Kidd Pivot

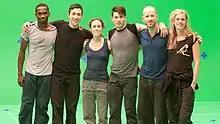
Kidd Pivot dancers Jermaine Spivey, Peter Chu, Anne Plamondon, Yannick Matthon, and choreographer Crystal Pite filming "Lost Action: Trace" in 2010

Kidd Pivot (known from 2010 to 2012 as Kidd Pivot Frankfurt RM), is a contemporary dance theatre company based in Vancouver, Canada. The company, currently comprising eight full-time dancers and several guest artists, is led by its founder and artistic director, Crystal Pite. Since its formation in 2002 Kidd Pivot has toured extensively around the world, presenting several works, many of which have received awards and accolades from the international dance community.